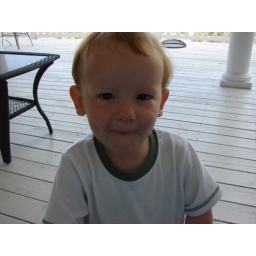
Ganon out &amp;amp; about in Greers Ferry, at the lake house &amp;amp; the house my parents were working at